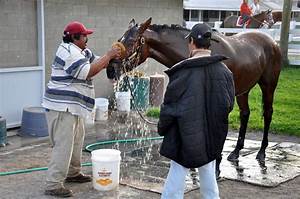
Label: horse